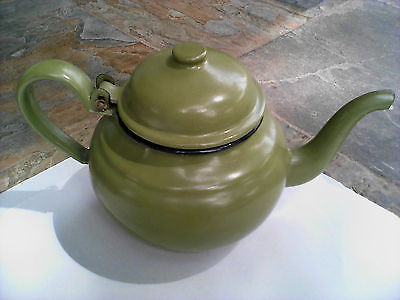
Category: kettle